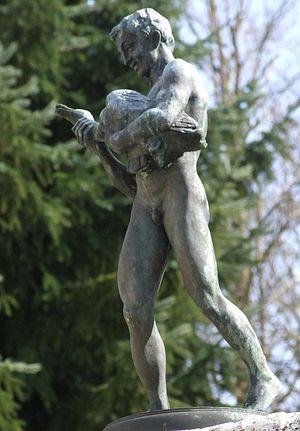
L'architecture étrusque, comme beaucoup d'autres de ses pratiques culturelles, se caractérise par l'intégration de savoirs précédents, issus des cultures grecque ou plus orientales, puis de leur assimilation en y apportant des modifications, et ensuite de leur transmission et intégration au monde romain.